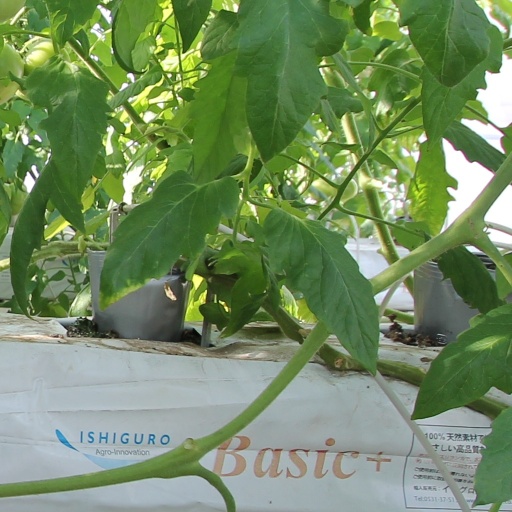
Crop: tomato